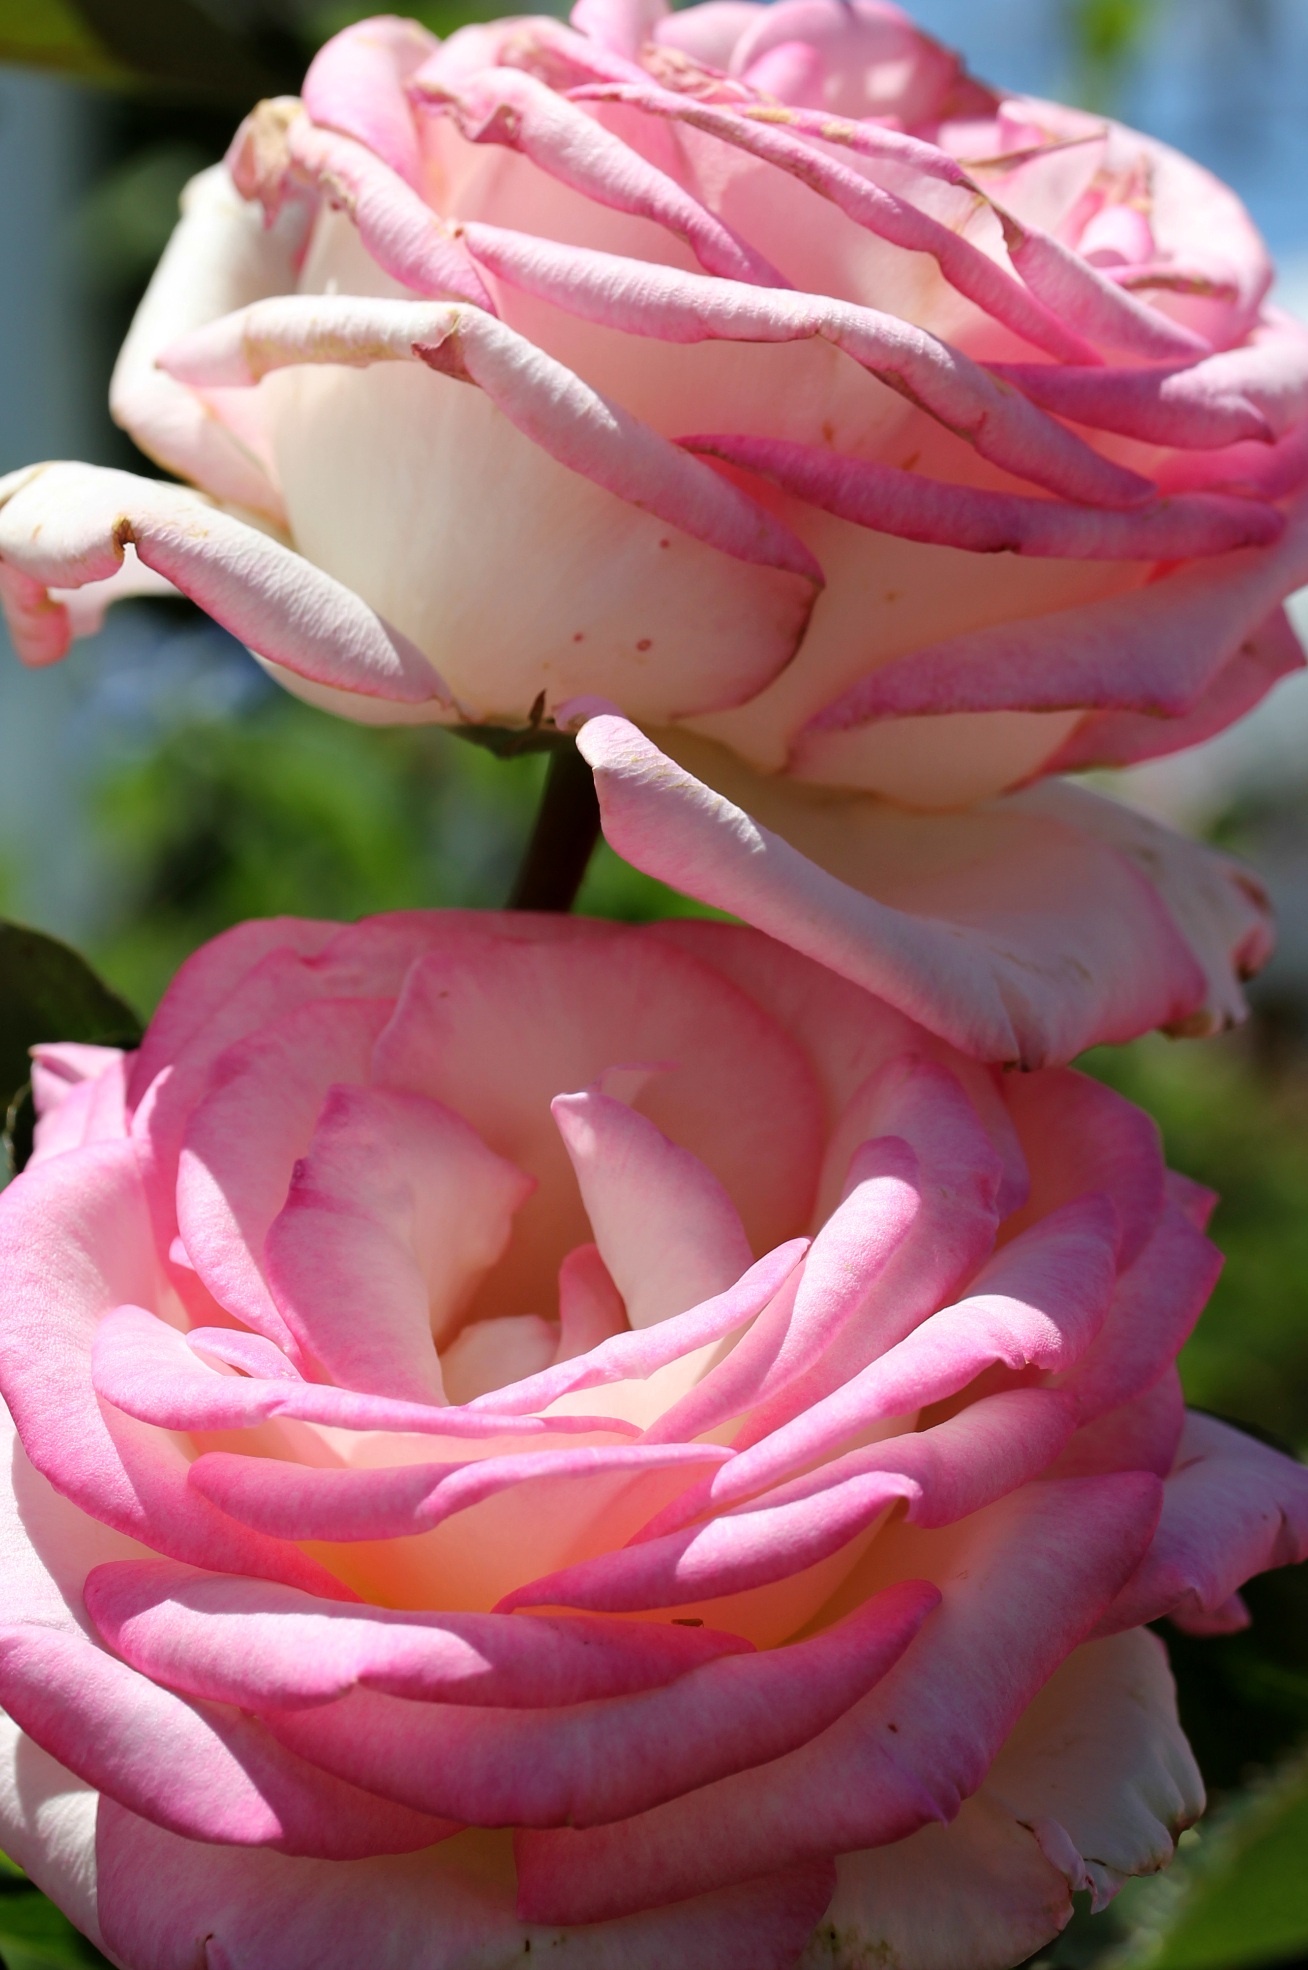
plant, flower, petal, bloom, floral, rose, garden, pink, flora, floribunda, macro photography, flowering plant, garden roses, rose family, land plant, rosa centifolia, rose order